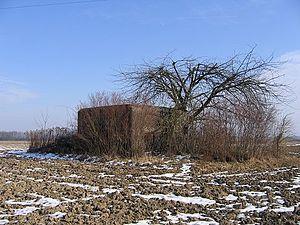
Auenheim [awənaɪm] est une ancienne commune française située dans le département du Bas-Rhin, en région Grand Est. Depuis le 1ᵉʳ janvier 2019, c'est une commune déléguée au sein de la commune nouvelle de Rountzenheim-Auenheim.